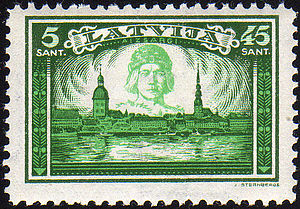
Lāčplēsis / Synopsis
Lettiske frimærke visende Lāčplēsis som Rigas beskytter
Lāčplēsis er et epos skrevet af den lettiske digter Andrejs Pumpurs, der skrev eposet i perioden 1872 til 1887 på baggrund af lokale lettiske legender. Lāčplēsis betragtes som Letlands nationale epos.